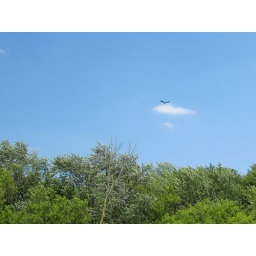
Hawk flying over the river banks